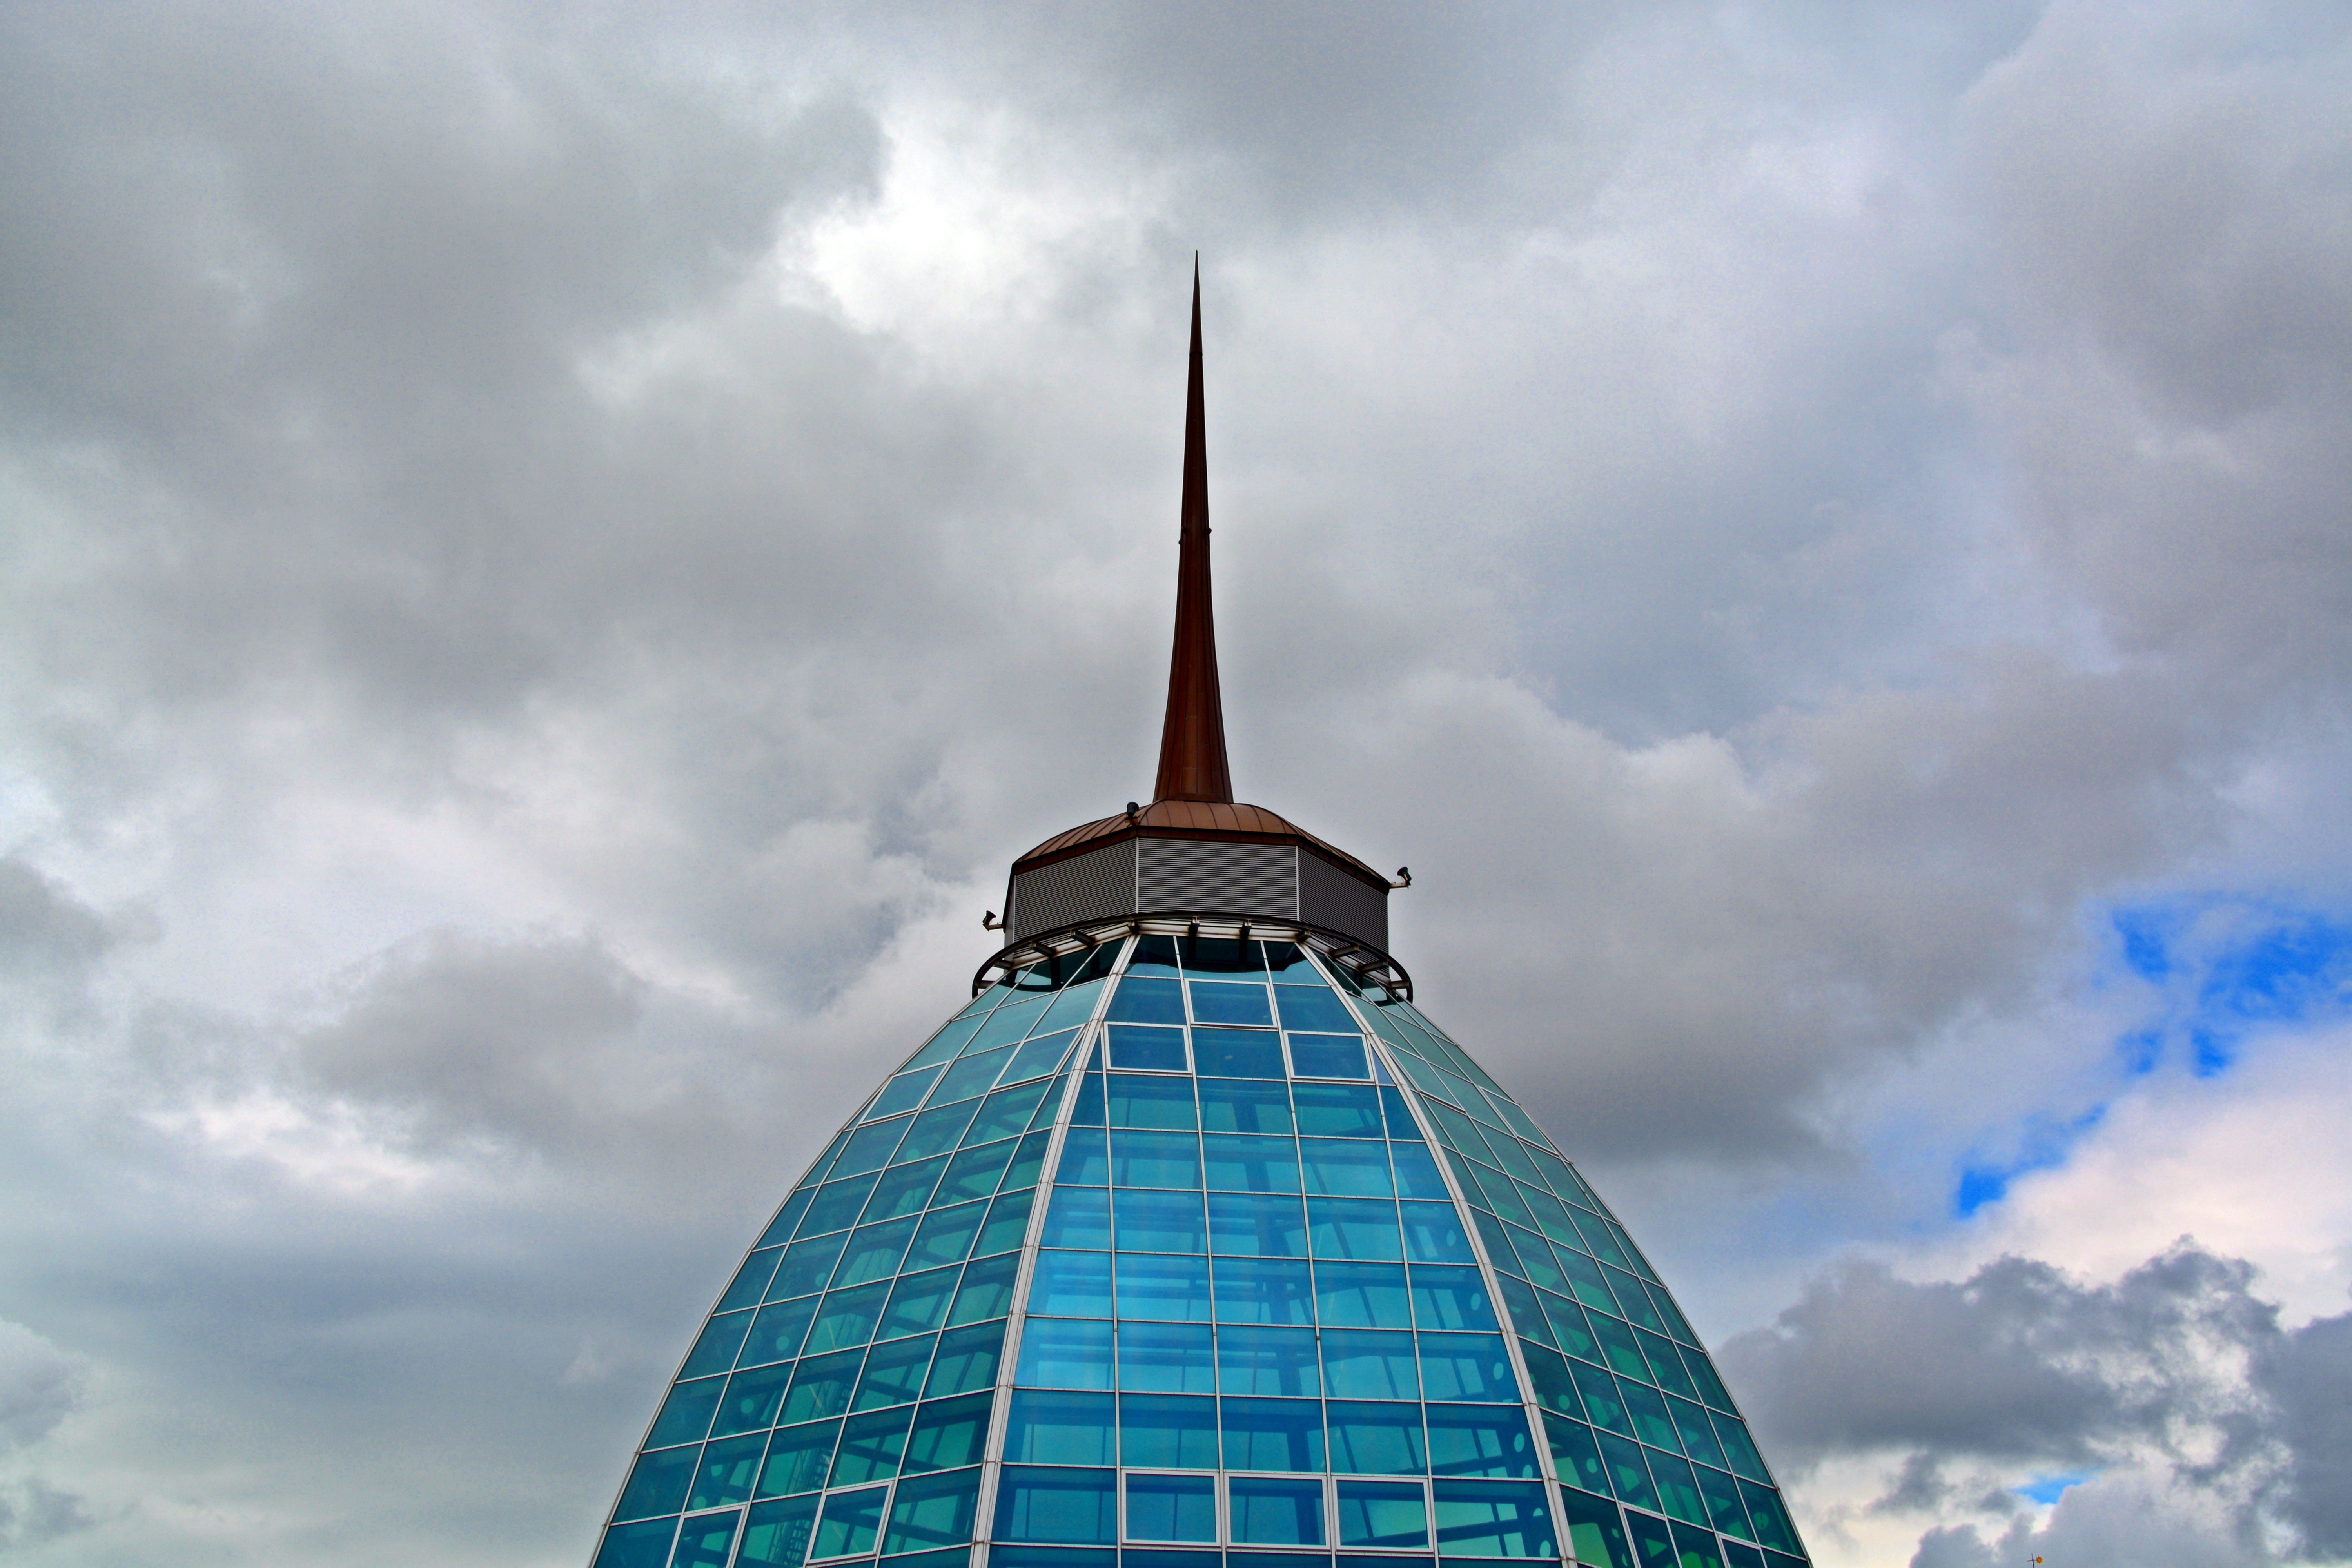
cloud, architecture, sky, glass, building, skyscraper, reflection, tower, metal, landmark, blue, spire, steeple, dome, domed roof, atmosphere of earth